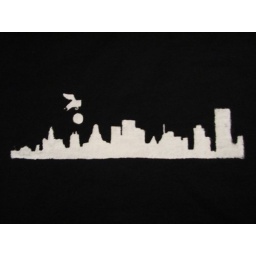
Buffalo with wings jumping over moon of buffalo city skyline screen-printed on black t-shirt